Copanello

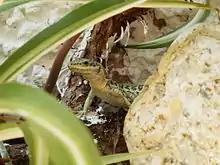
A "podarcis sicula" lizard in Copanello Lido

The Alessi river mouth ecosystem includes numerous species of amphibians (frogs and toads), rodents (mainly myomorphs: mice and rats) and insects (dragonflies, flies, mosquitoes, bees and wasps). The Alessi's water surface is also home to water striders and duckweed.